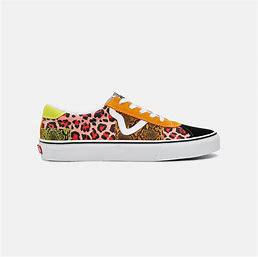
Brand: Vans
Model: Sport